Peter Fitzallan MacDonald

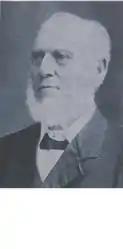

Peter Fitzallan MacDonald (4 September 1830 – 19 June 1919) was an Australian politician. He was a Member of the Queensland Legislative Assembly.